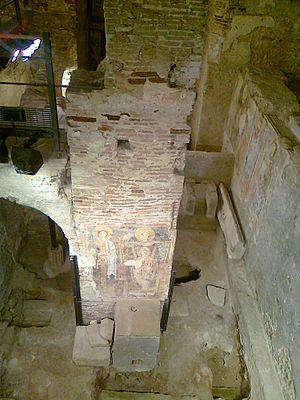
Le complexe archéologique de San Pietro à Corte, exposant des vestiges archéologiques lombards, se situe dans le centre historique de Salerne, en Campanie.